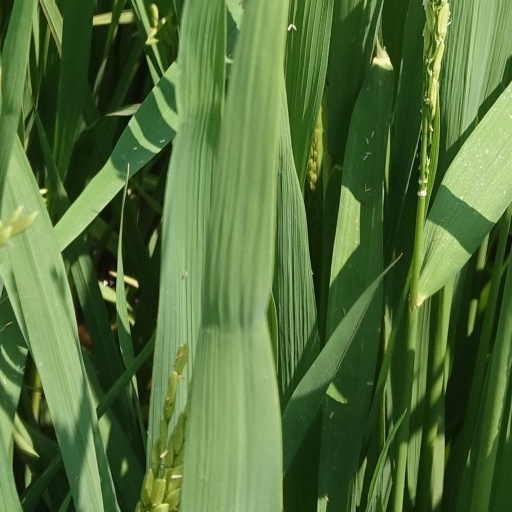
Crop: rice